Ralph W. Aigler

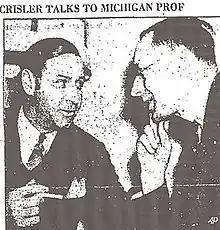
Ralph Aigler Interviews Fritz Crisler, Feb. 1938

Fielding H. Yost became the football coach and then athletic director at the University of Michigan since 1901. Aigler was also one of the first persons within the University to challenge Yost's authority. In 1937, Aigler's hiring of former Notre Dame head coach Hunk Anderson as assistant football coach was seen as a sign that "the iron hand of Fielding Yost carries less power than it did." At the time, it was reported: "Prof. Ralph Aigler is said to be rapidly becoming the dominant figure in Michigan's athletics."